Paleomycology

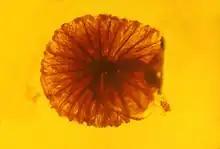
Gilled mushroom "(Coprinites dominicana)" preserved in amber

Interest in fossilized fungi dates back to the early nineteenth century, with the first illustrated collection being curated by Luigi Meschinelli in 1898. It focussed on matching fossils to modern fungi. Historically, however, paleoecologists tend to place a larger focus on plant and animal macrofossils, partially due to the difficulty and unfamiliarity in identifying fungi physiology and morphology.